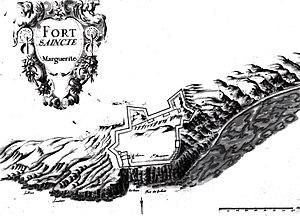
Fort Saincte Marguerite - Plan réalisé en 1634 par Jacques de Maretz